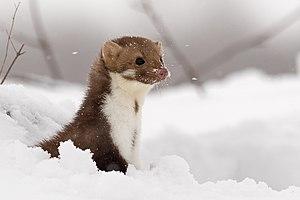
La Fouine est une espèce de mammifères carnivores d'Europe et d'Asie, au pelage gris-brun, courte sur patte et de mœurs nocturnes. C'est une martre faisant partie de la famille des Mustélidés, au même titre que la belette, le blaireau, la loutre, le putois ou le furet, petits mammifères carnivores se caractérisant souvent par leur odeur forte.